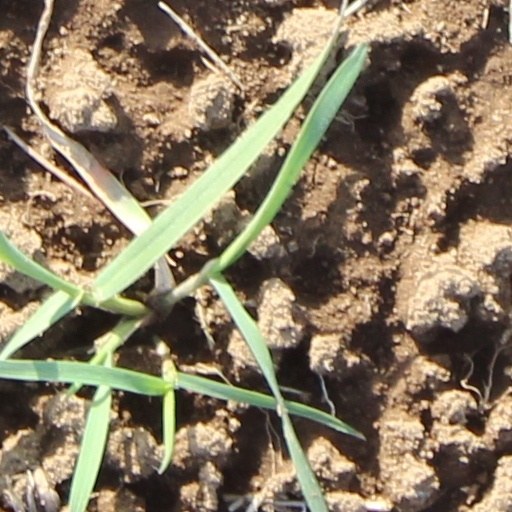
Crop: wheat